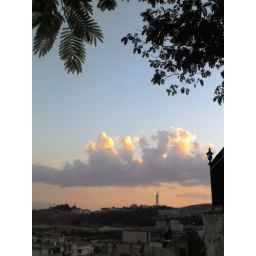
sky from my house in zahle